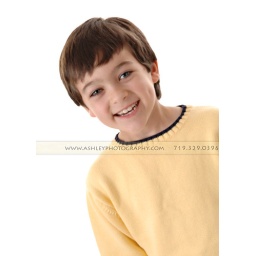
Smiling boy in yellow sweater